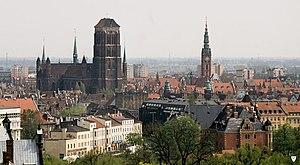
La voïvodie de Poméranie est une des 16 régions administratives de la Pologne. Gdańsk en est le chef-lieu.